William Deans Cowan

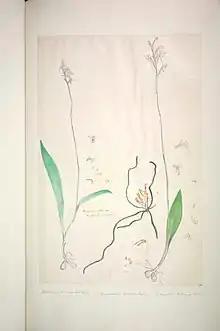
Orchid illustration by William Deans Cowan

William Deans Cowan (1844, Newbattle – 1924) was a Scottish naturalist.